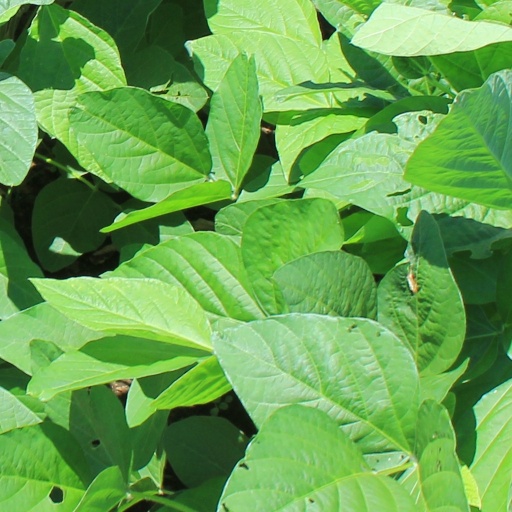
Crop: soybean